Sonjay Dutt

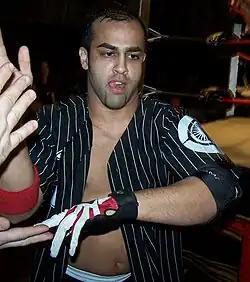
Dutt in 2006

Throughout late 2006 and early 2007, Dutt was involved in the Paparazzi Championship Series, led by Kevin Nash, who insinuated throughout the PCS Challenge that Dutt was taking steroids, as a running joke, which would usually lead to the hotheaded Dutt comically losing his temper. Although he did not win the series, it put him over with the fans. After PCS ended, Nash took Dutt and his newfound tag team partner Jay Lethal under his wing and promised to give them an extreme makeover. After Lethal got a new character mimicking the "Macho Man" Randy Savage, Nash attempted to get Dutt a new character as well. All of these attempts were Kevin Nash's past gimmicks, including Oz, Vinnie Vegas, and Diesel, all of which Dutt despised.